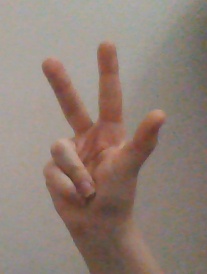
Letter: al